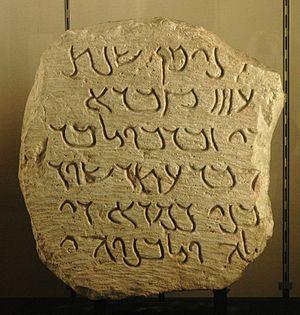
Dalle funéraire portant une inscription, Calcaire, an 4 av. J.-C. Provenance
L'alphabet palmyrénien est un alphabet sémitique historique utilisé pour écrire le dialecte du même nom, variante locale de l'araméen. Il a été utilisé entre le Iᵉʳ siècle av. J.-C. et le IIIᵉ siècle av. J.-C. à Palmyre, dans le désert syrien. La plus ancienne inscription conservée date de 44 av. JC et la plus ancienne de 274 ap. JC, deux ans après la victoire de l'empereur romain Aurélien sur l'éphémère Empire palmyrénien. Elle a ensuite été remplacée par le grec et le latin.
Palmyre ou Tadmor est une ville antique de Syrie, située à proximité d'une oasis du désert de Syrie, à 210 km au nord-est de Damas et dont les ruines sont adjacentes à la ville moderne de Tadmor.